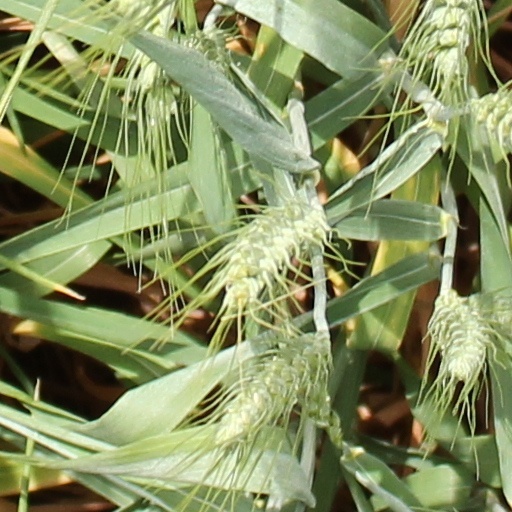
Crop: wheat